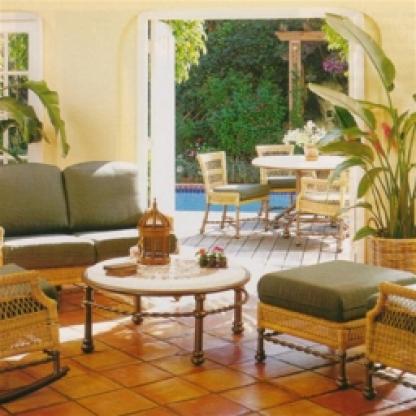
Scene: Indoor